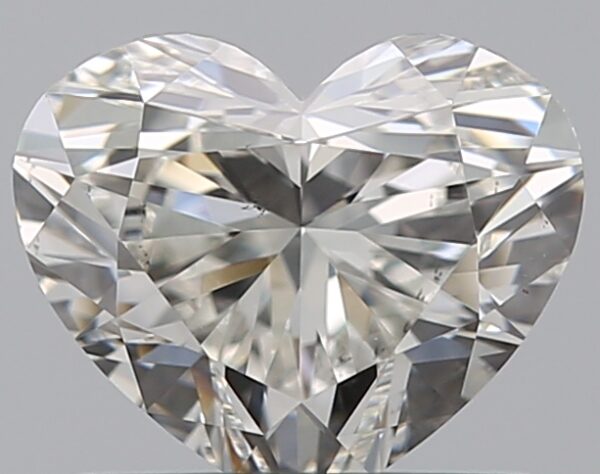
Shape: heart
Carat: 0.81
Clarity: VS2
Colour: H
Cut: EX
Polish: EX
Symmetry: EX
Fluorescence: N
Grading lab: GIA
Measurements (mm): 5.56 x 6.62 x 3.7